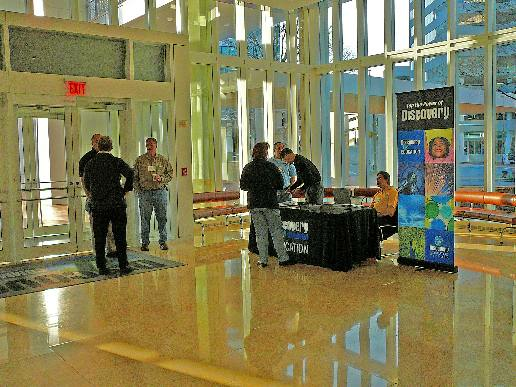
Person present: Yes